Asian Film Award for Best Actress

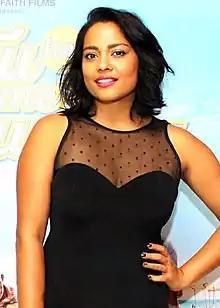
The 2025 recipient: Shahana Goswami

The Asian Film Award for Best Actress is presented annually by the Asian Film Awards Academy (AFAA), a non-profit organization founded by Busan International Film Festival, Hong Kong International Film Festival and Tokyo International Film Festival with the shared goal of celebrating excellence in Asian cinema. It was first presented in 2007.